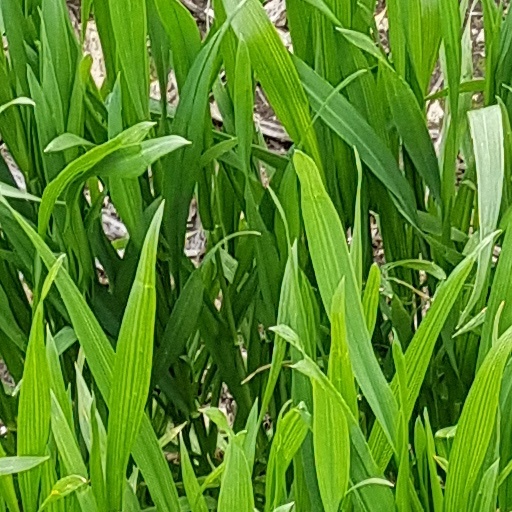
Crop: wheat